Dogs in Mesoamerican folklore and myth

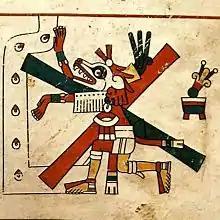
Xolotl from the 15th century Codex Fejervary-Mayer

Dogs have occupied a powerful place in Mesoamerican folklore and myth since at least the Classic Period right through to modern times. A common belief across the Mesoamerican region is that a dog carries the newly deceased across a body of water in the afterlife. Dogs appear in underworld scenes painted on Maya pottery dating to the Classic Period and even earlier than this, in the Preclassic, the people of Chupícuaro buried dogs with the dead. In the great Classic Period metropolis of Teotihuacan, 14 human bodies were deposited in a cave, most of them children, together with the bodies of three dogs to guide them on their path to the underworld.